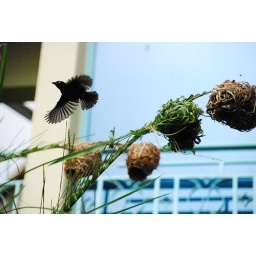
A black bird in Matadi, Democratic Republic of Congo.